Battle of Mill Springs

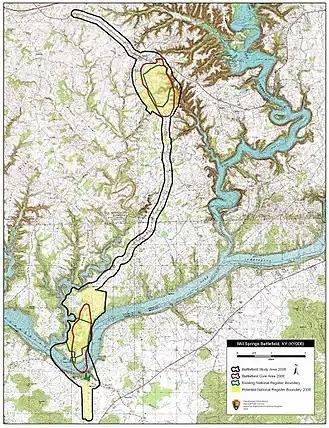
Map of Mill Springs Battlefield core and study areas by the American Battlefield Protection Program.

The Mill Springs battlefield is located in Pulaski County, not far from Nancy, Kentucky and also in Mill Springs in Wayne County across from the lake (Cumberland river at the time of the battle). The historic town of Mill Springs, after which the battle was named, is actually across Lake Cumberland. This section of the battlefield, in Wayne County Kentucky, still offers the only two remaining structures remaining from the actual battle. The Brown-Lanier House and the West Metcalfe house are still standing and have weekend guided tours available in the summer months. Both buildings are operated by the Mill Springs Battlefield Association. To access this portion of the battle area on the other side of the lake one must travel via Highway 90 south towards Monticello and onto Highway 1275.